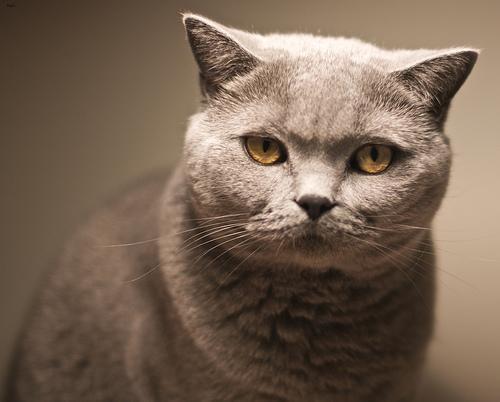
British Shorthair